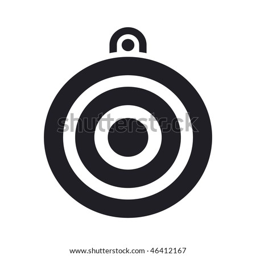
vector illustration of modern single icon depicting a target